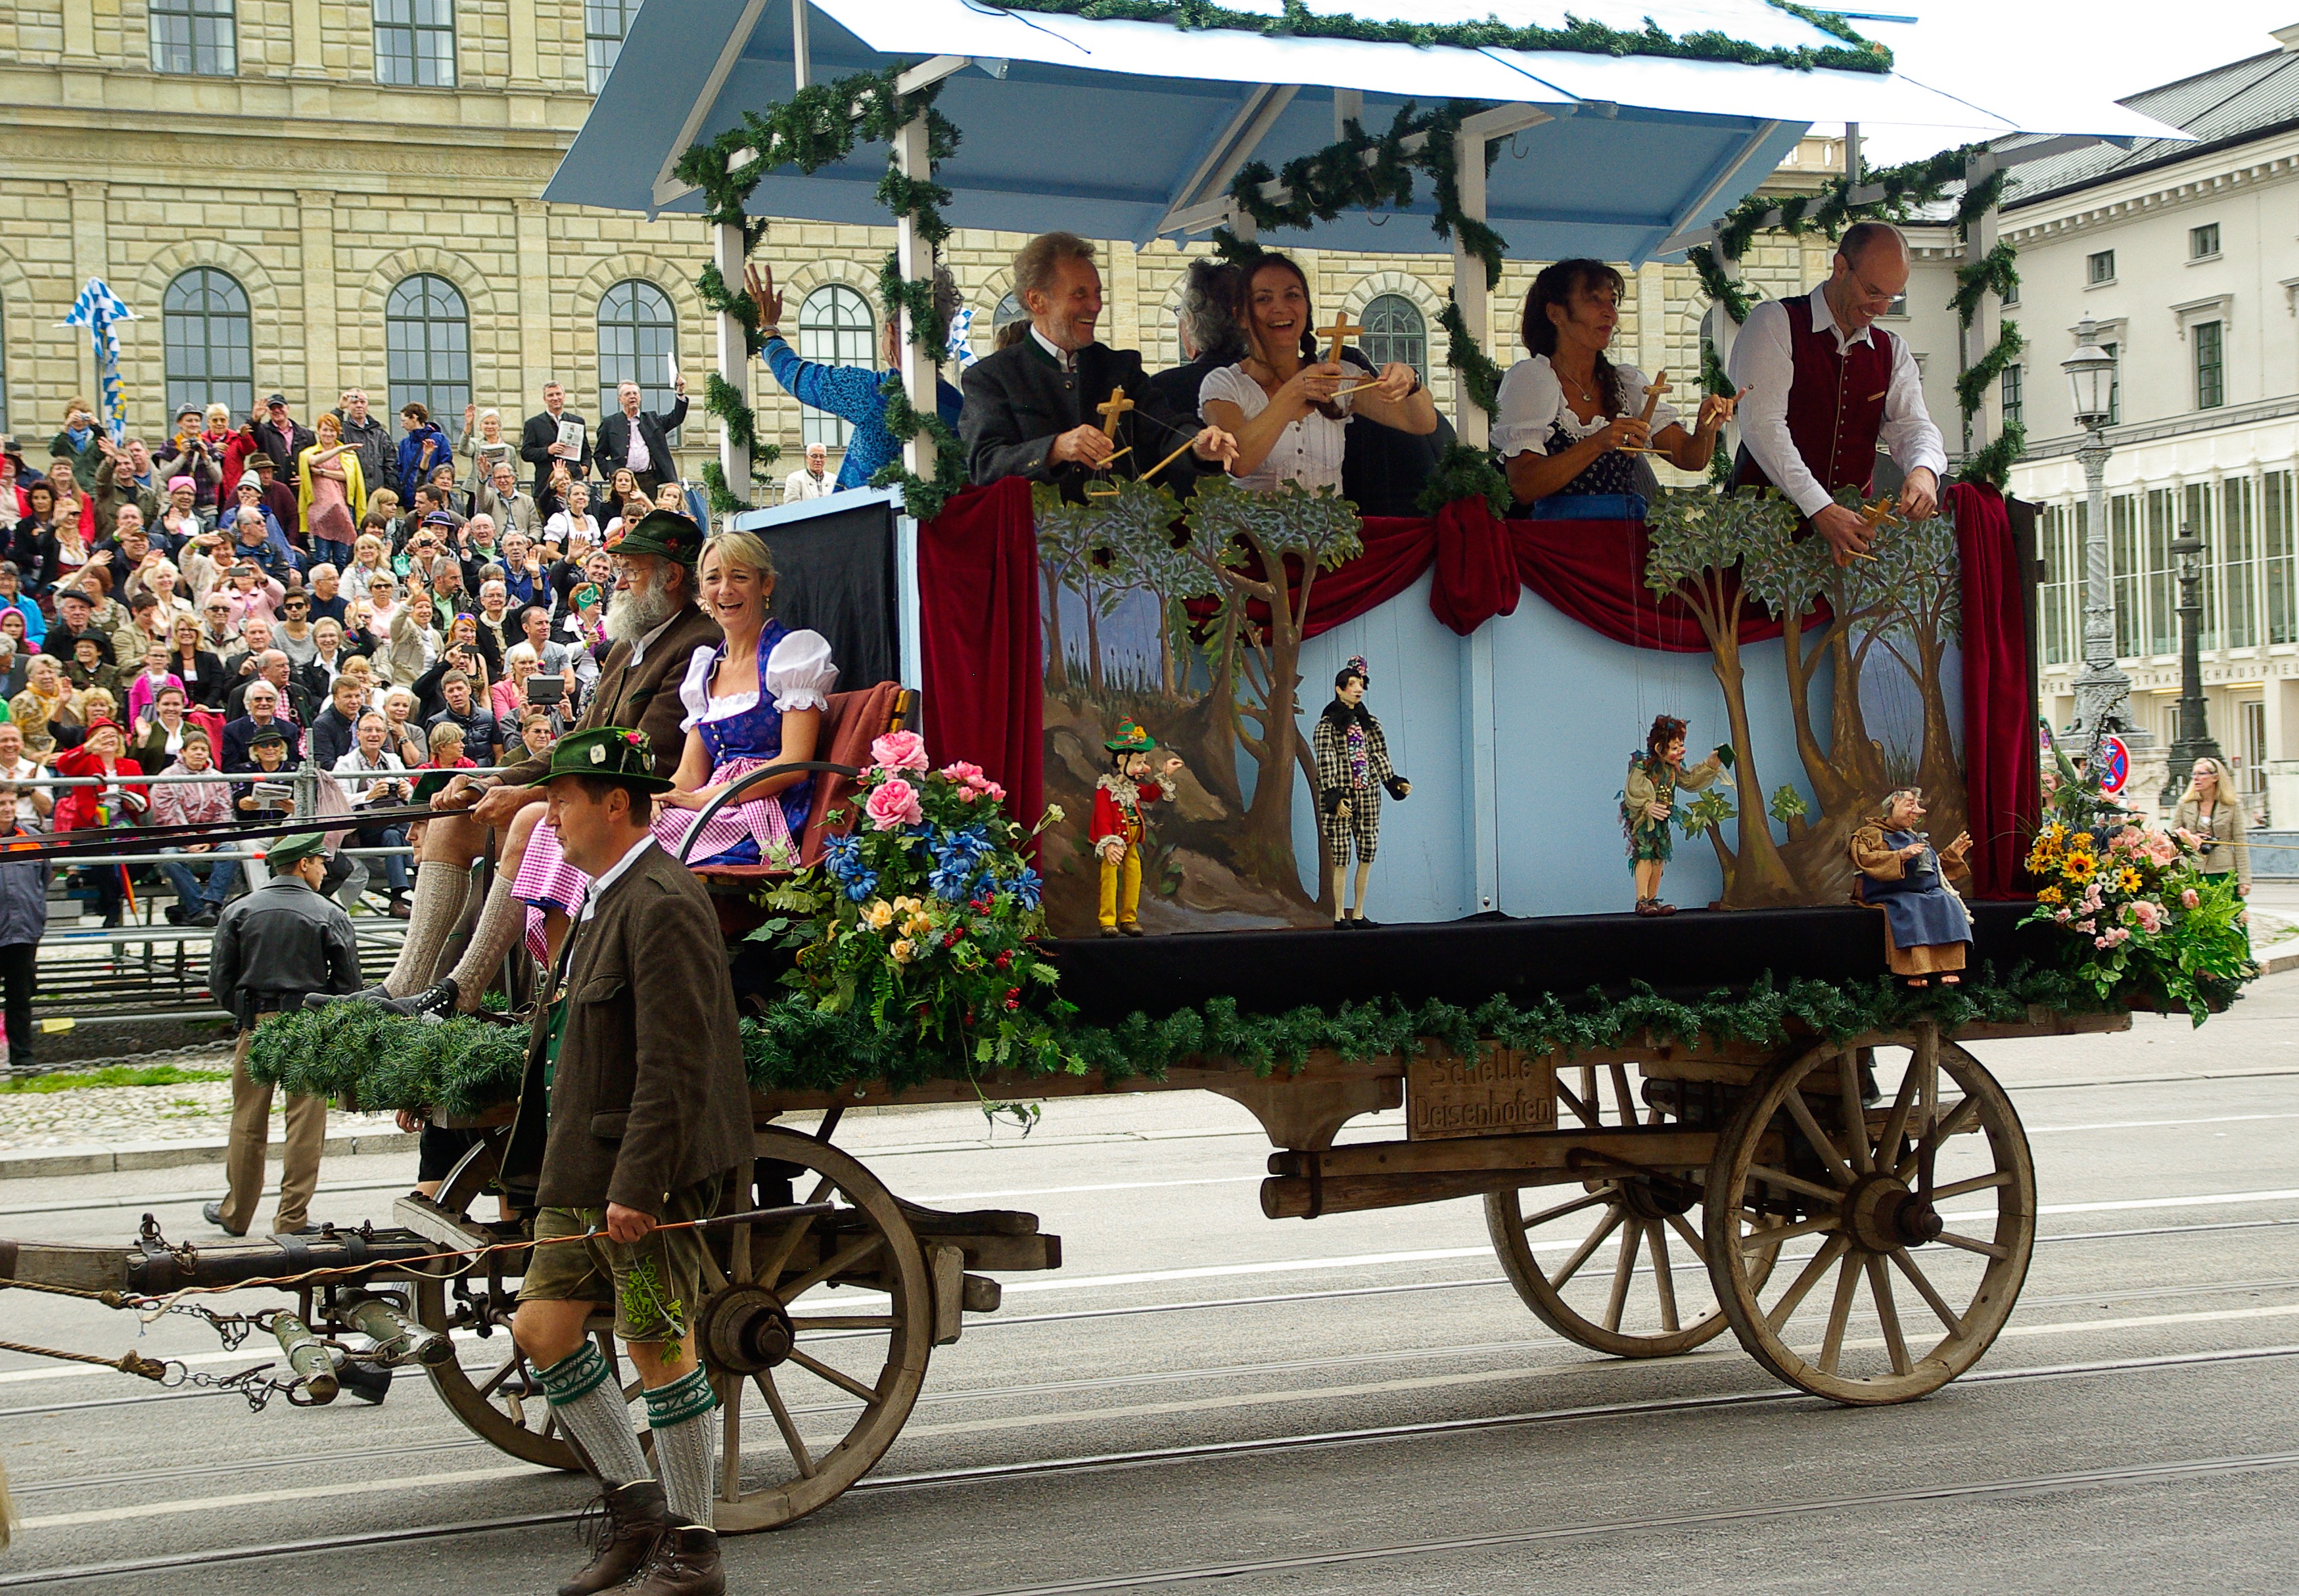
people, cart, vehicle, parade, festival, carriage, char, munich, oktoberfest, puppets